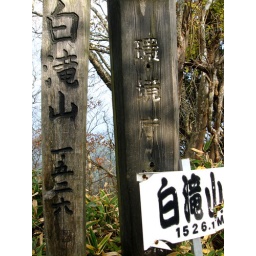
Shirotakiyama... just to say I did. Couldn't see my house though... trees were in the way